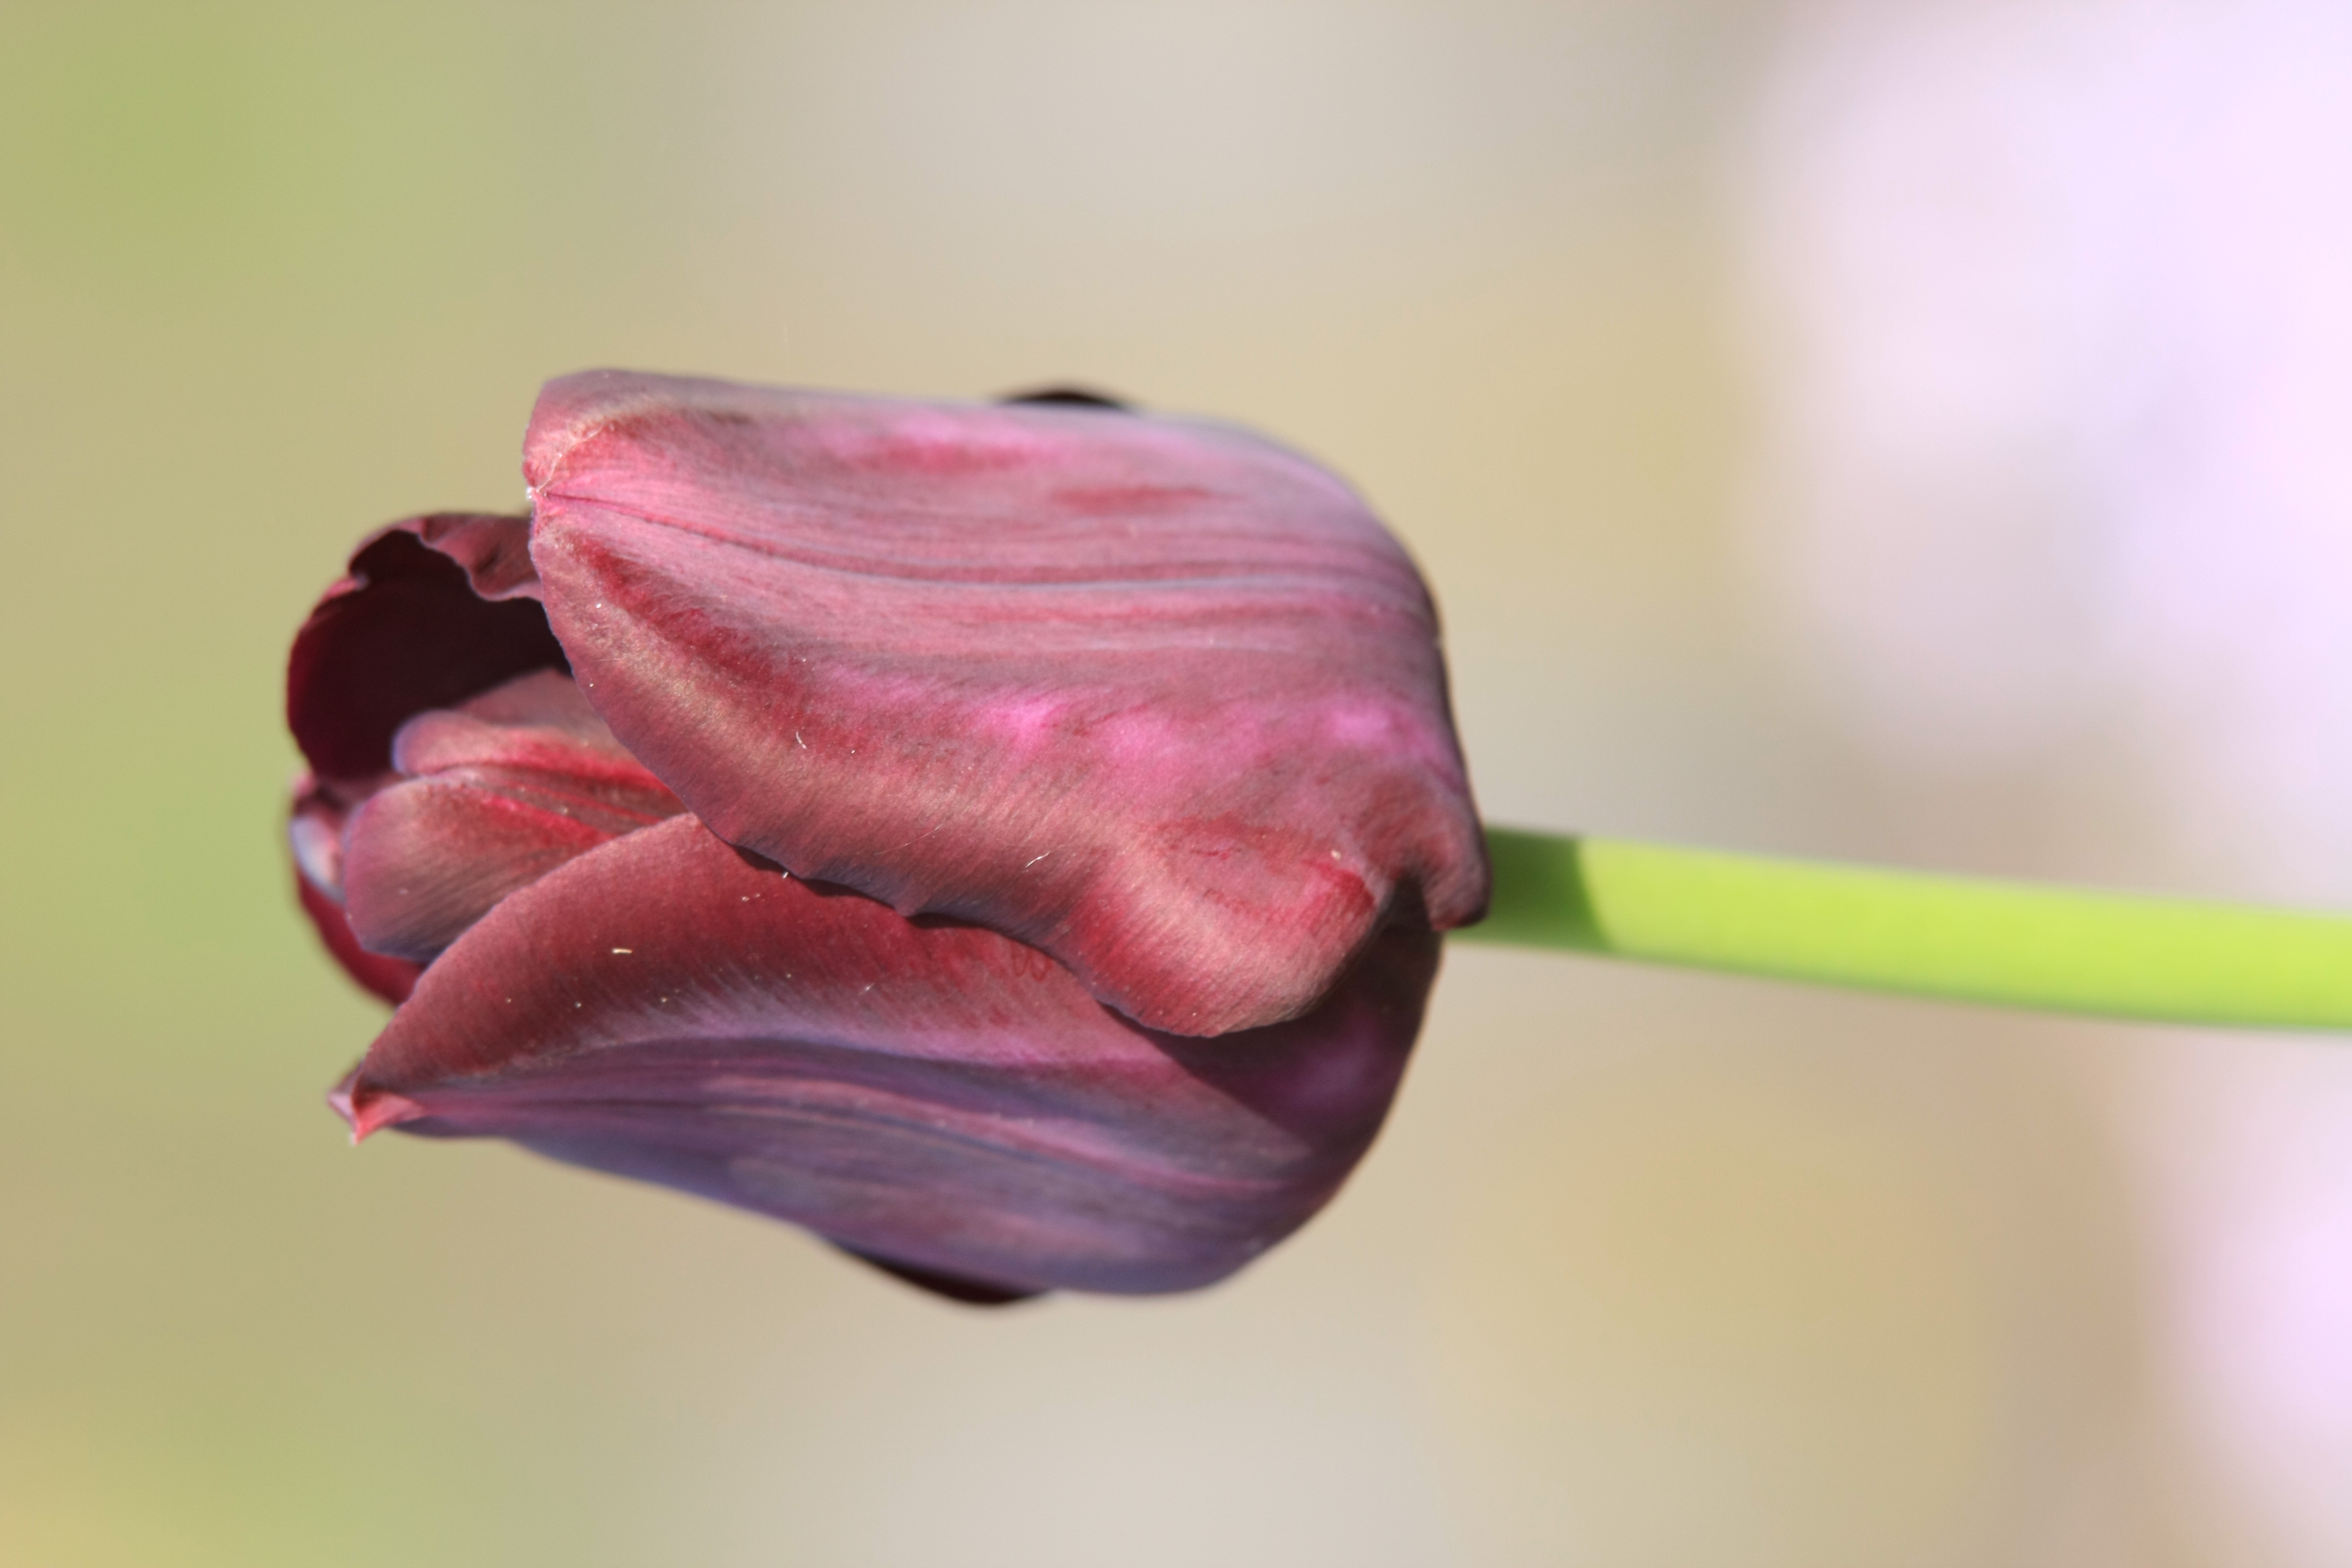
tulip, purple, flower, pink, flora, plant, close up, macro photography, petal, bud, blossom, spring, flowering plant, plant stem, lily family, magenta